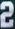
Number: 2